Saab Car Museum

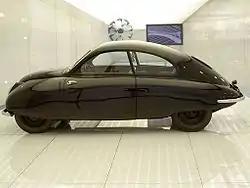
Saab's very first car, the prototype Saab 92001, at the Saab Car Museum.

The Saab Car Museum is an automobile museum in Trollhättan, Sweden. It covers the history of the Saab brand of automobiles manufactured by Saab under various owners since 1947.